Jefferson Starship

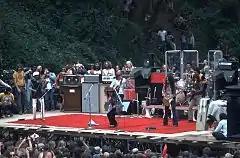
Jefferson Starship free concert at Marx Meadow, Golden Gate Park, San Francisco, May 30, 1975 ("People's Ballroom in the Park")

Their followup album, 1975's "Red Octopus", had even greater success. Marty Balin, who had contributed and sung the ballad "Caroline" on the previous album, officially returned to the Jefferson fold as a full-time member in January 1975 and stayed with the group for nearly the remainder of the decade. The Balin penned single "Miracles” peaked at No. 3 on the chart, and along with the single “Play on Love” (#49 US Billboard Chart), helped to propel the album to eventual multiple-platinum status and topping the Billboard 200 chart. It would be the biggest selling album of the band's career. Creach quietly left the group soon after in August 1975 to pursue a solo career.